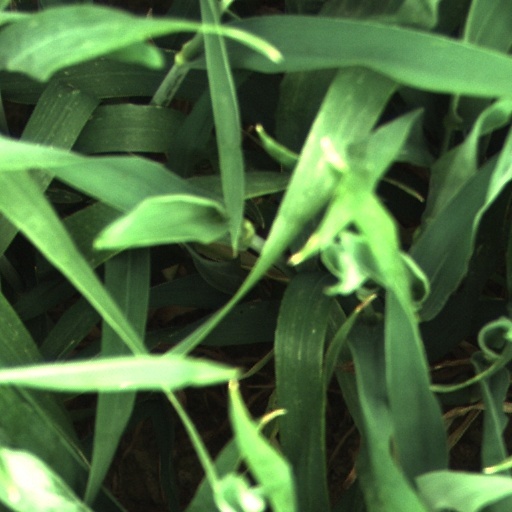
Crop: wheat